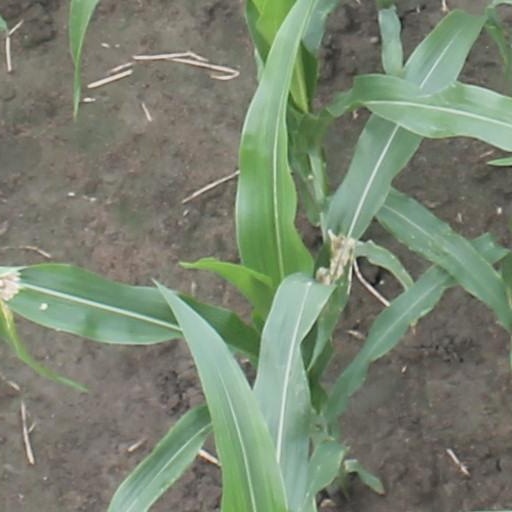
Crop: maize; corn